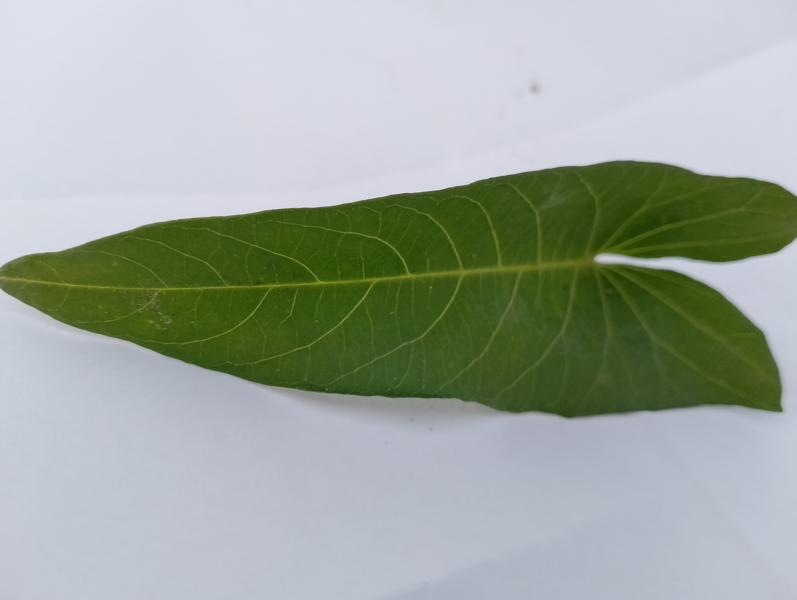
Weed species: Ipomoea aquatic